Condoleezza Rice as Secretary of State

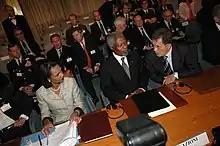
Rice, former UN Secretary General Kofi Annan, and Italian Prime Minister Romano Prodi work to lay the foundation for Resolution 1701, which ultimately imposed a ceasefire on the 2006 Israel-Lebanon conflict.

When Rice arrived in the Middle East in July 2006, one of her first moves was an unannounced visit to Lebanese Prime Minister Siniora to praise Siniora's "courage and steadfastness" and show US support for the Lebanese people. Rice stated that the conflict was part of "the birth pangs of a new Middle East," stating that Israel, Lebanon, and the international community had to "be certain that we're pushing forward to the new Middle East not going back to the old one."